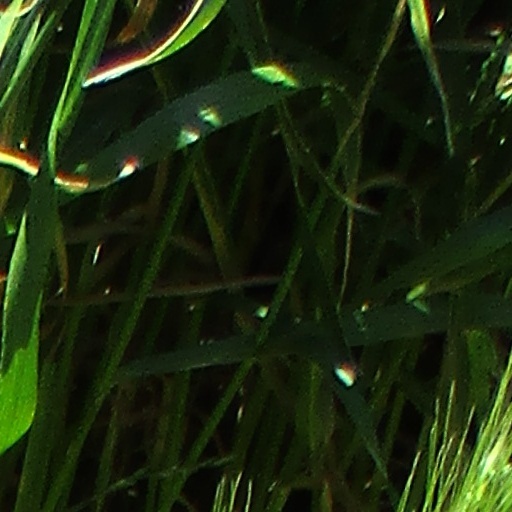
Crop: wheat